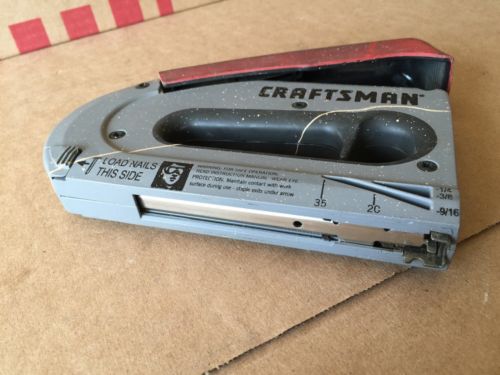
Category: stapler